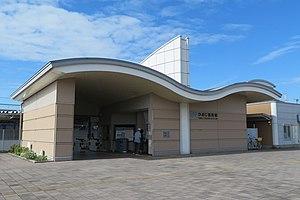
La gare d'Himeji-Bessho est une gare ferroviaire localisée dans la ville d'Himeji, dans la Préfecture de Hyōgo au Japon. La gare est exploitée par la compagnie JR West, sur la ligne Sanyô. Le numéro de gare est JR-A82.